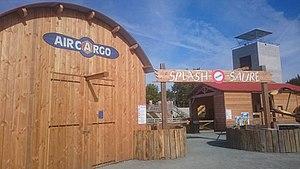
Entrée de Splash-O-Saure
Le Parc du Bocasse est un parc à thème français situé au Bocasse, en Seine-Maritime dans la Région Normandie à 28 km au Nord de Rouen. Le parc a comme mascottes deux abeilles du nom de Buzzy et Apicouette.
Splash-o-Saure est une attraction aquatique de type bûches, située dans le parc à thème français Parc du Bocasse au Bocasse, dans la Seine-Maritime.